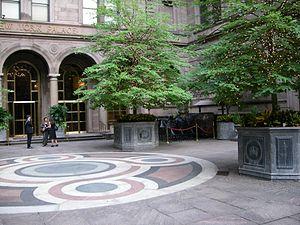
Gossip Girl, ou Gossip Girl : L'Élite de New York au Québec, est une série télévisée américaine en 121 épisodes de 37-42 minutes développée par Josh Schwartz et Stephanie Savage et diffusée entre le 19 septembre 2007 et le 17 décembre 2012 sur le réseau The CW et en simultané au Canada sur CTV pour la première saison, /A\ pour la deuxième et troisième saison puis MuchMusic pour les saisons restantes.